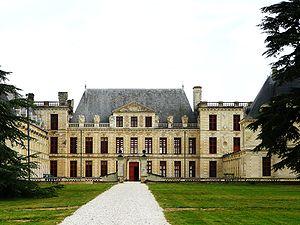
Façade du château d'Oiron
Le grand tour de France est le voyage que Catherine de Médicis fait entreprendre au roi Charles IX à travers la France pour lui faire découvrir son royaume, qui vient d'être ravagé par la première guerre de religion. Le départ de cette grande aventure débute à Paris le 24 janvier 1564 et se termine par le retour dans la capitale le 1ᵉʳ mai 1566. Accompagné de sa famille, le roi accomplit près de 4 000 kilomètres sur des zones périphériques du royaume. Il part vers l'Est, longe les frontières de l'Est jusqu'en Provence, tourne vers l'Ouest jusqu'à l'océan Atlantique en Gascogne, remonte vers le Val de Loire et termine son périple dans le Bourbonnais.
Cet article recense de manière non exhaustive les châteaux, maisons fortes, mottes castrales, situés dans le département français des Deux-Sèvres. Il est fait état des inscriptions et classements au titre des monuments historiques. Ancienne province du Poitou
Le château d'Oiron est situé à Oiron dans le département des Deux-Sèvres, en Poitou et Nouvelle-Aquitaine.